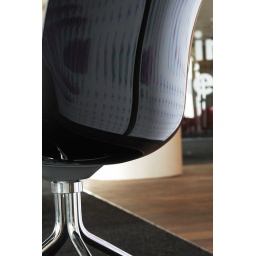
the art in the chair in the library is a rose